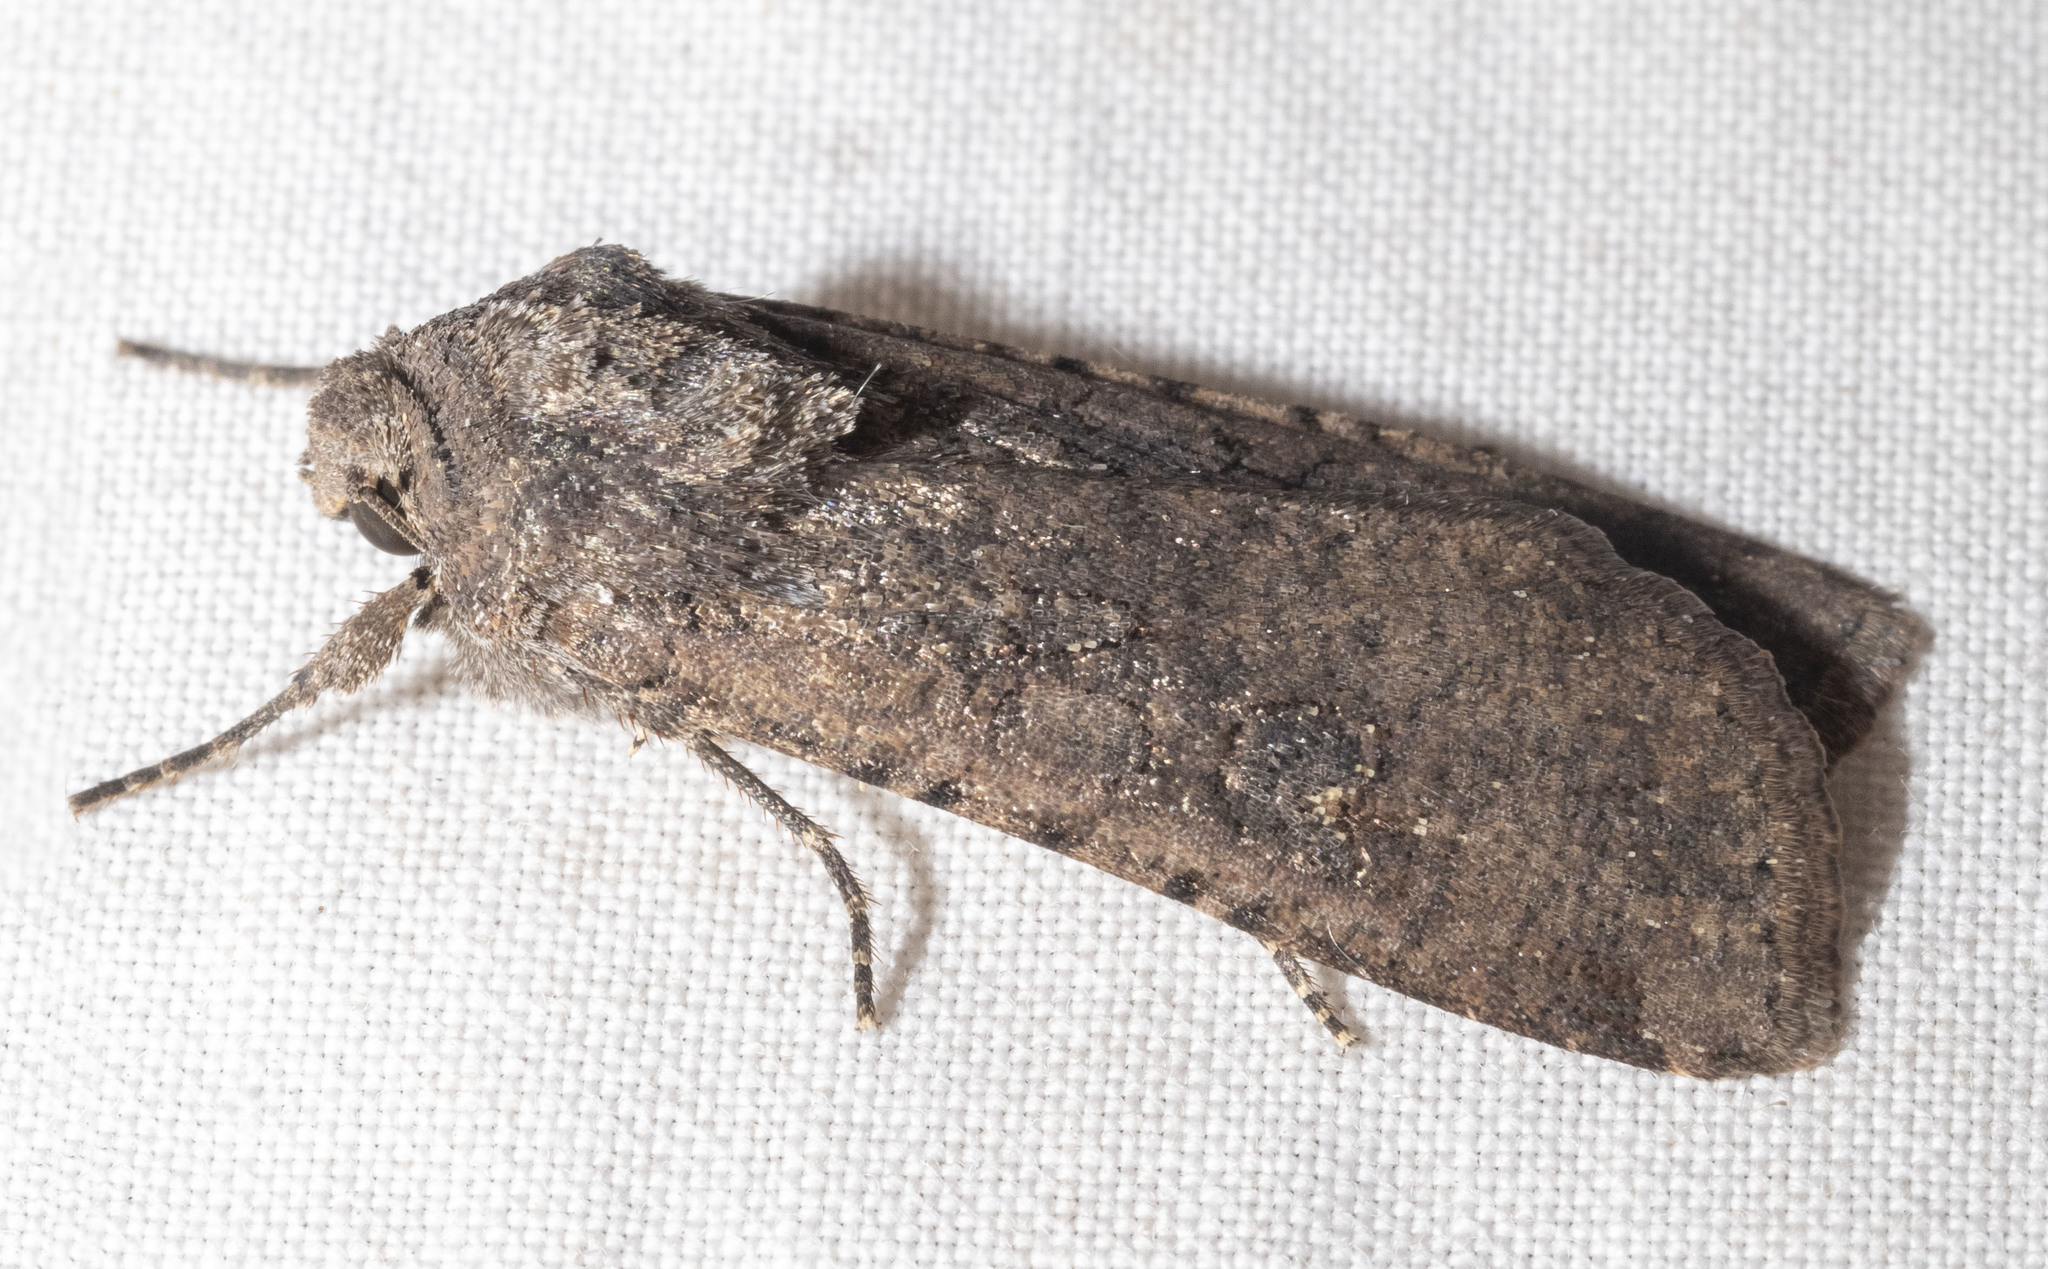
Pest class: cutworms